Question: Please indicate a possible affordance area of baseball bat that can be used for hitting
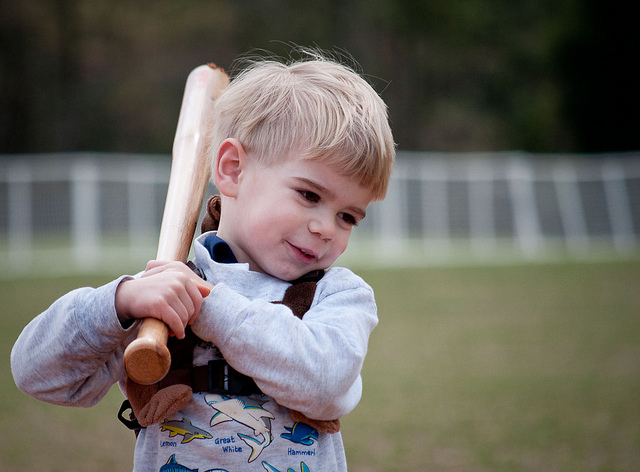
Answer: [169.978, 66.413, 227.37, 192.5]